Ellen Robbins

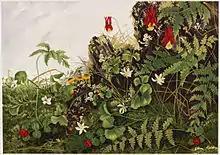
"Wild Flowers No. 1", chromolithograph (Boston Public Library)

Ellen Robbins (1828 – 1905) was a 19th-century American botanical illustrator known for paintings of wildflowers and autumn leaves.